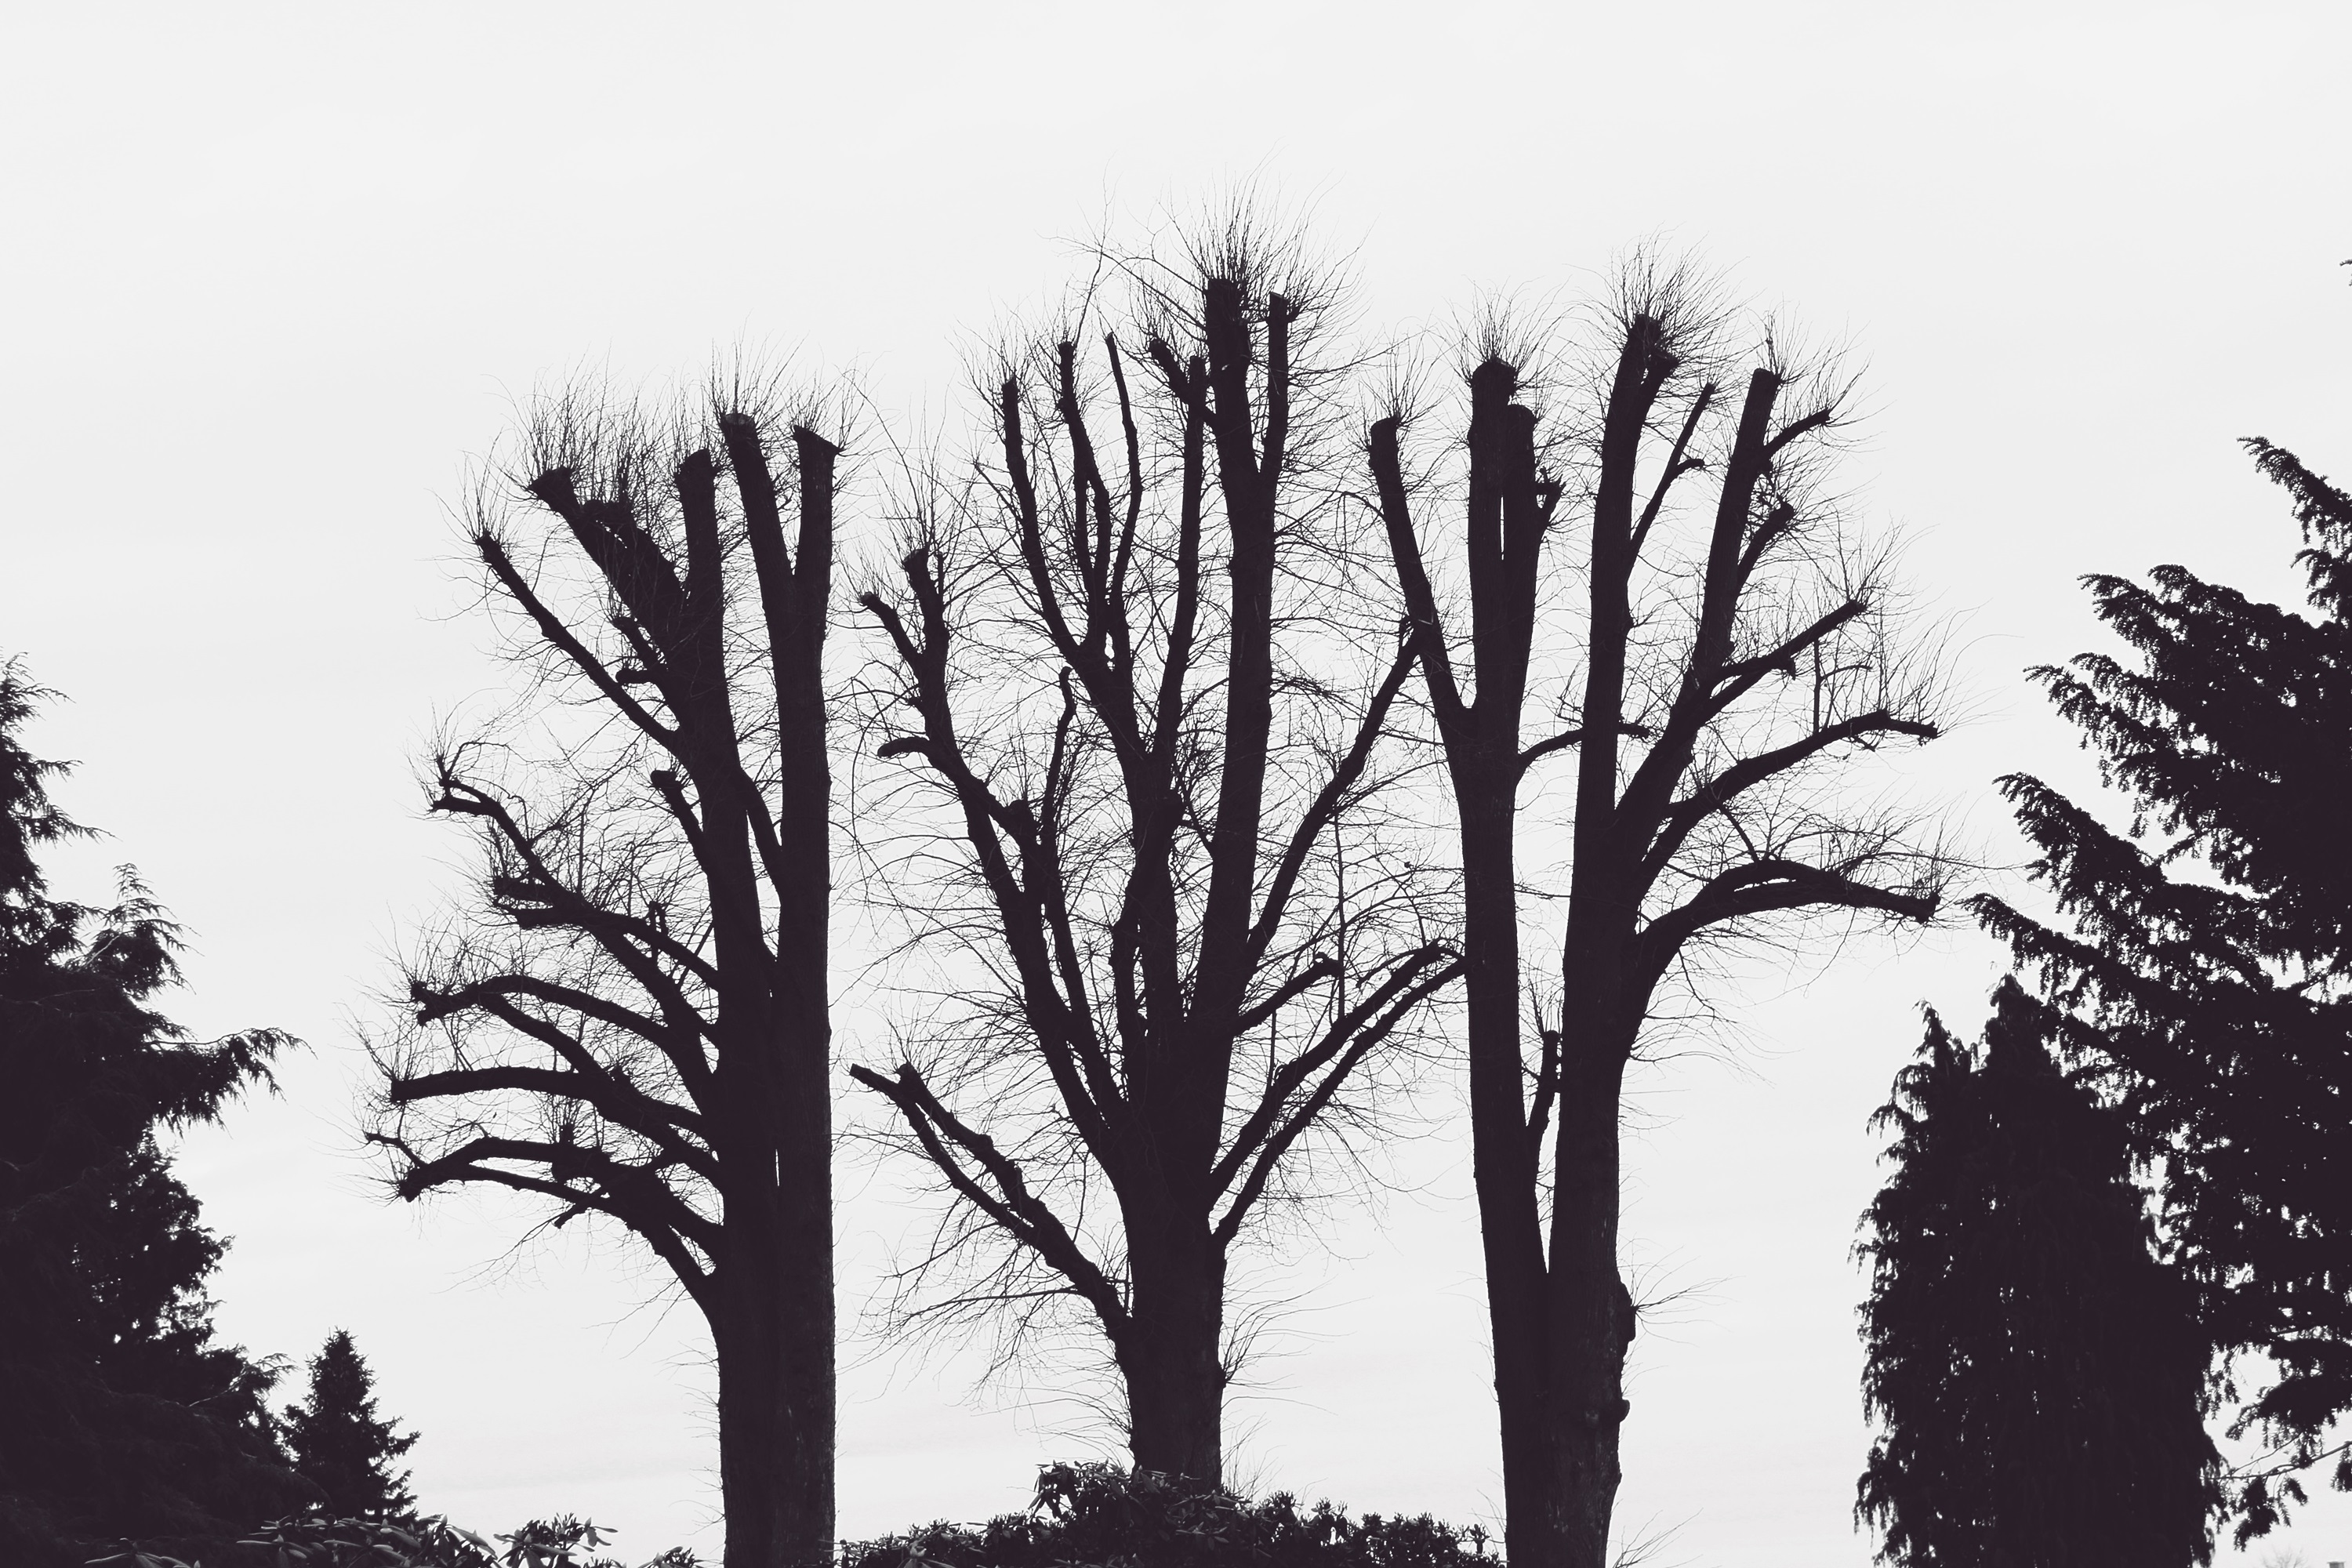
landscape, tree, nature, grass, branch, silhouette, winter, black and white, plant, sky, wood, morning, old, atmosphere, autumn, monochrome, trees, aesthetic, branches, mood, kahl, old tree, strains, monochrome photography, atmospheric phenomenon, woody plant